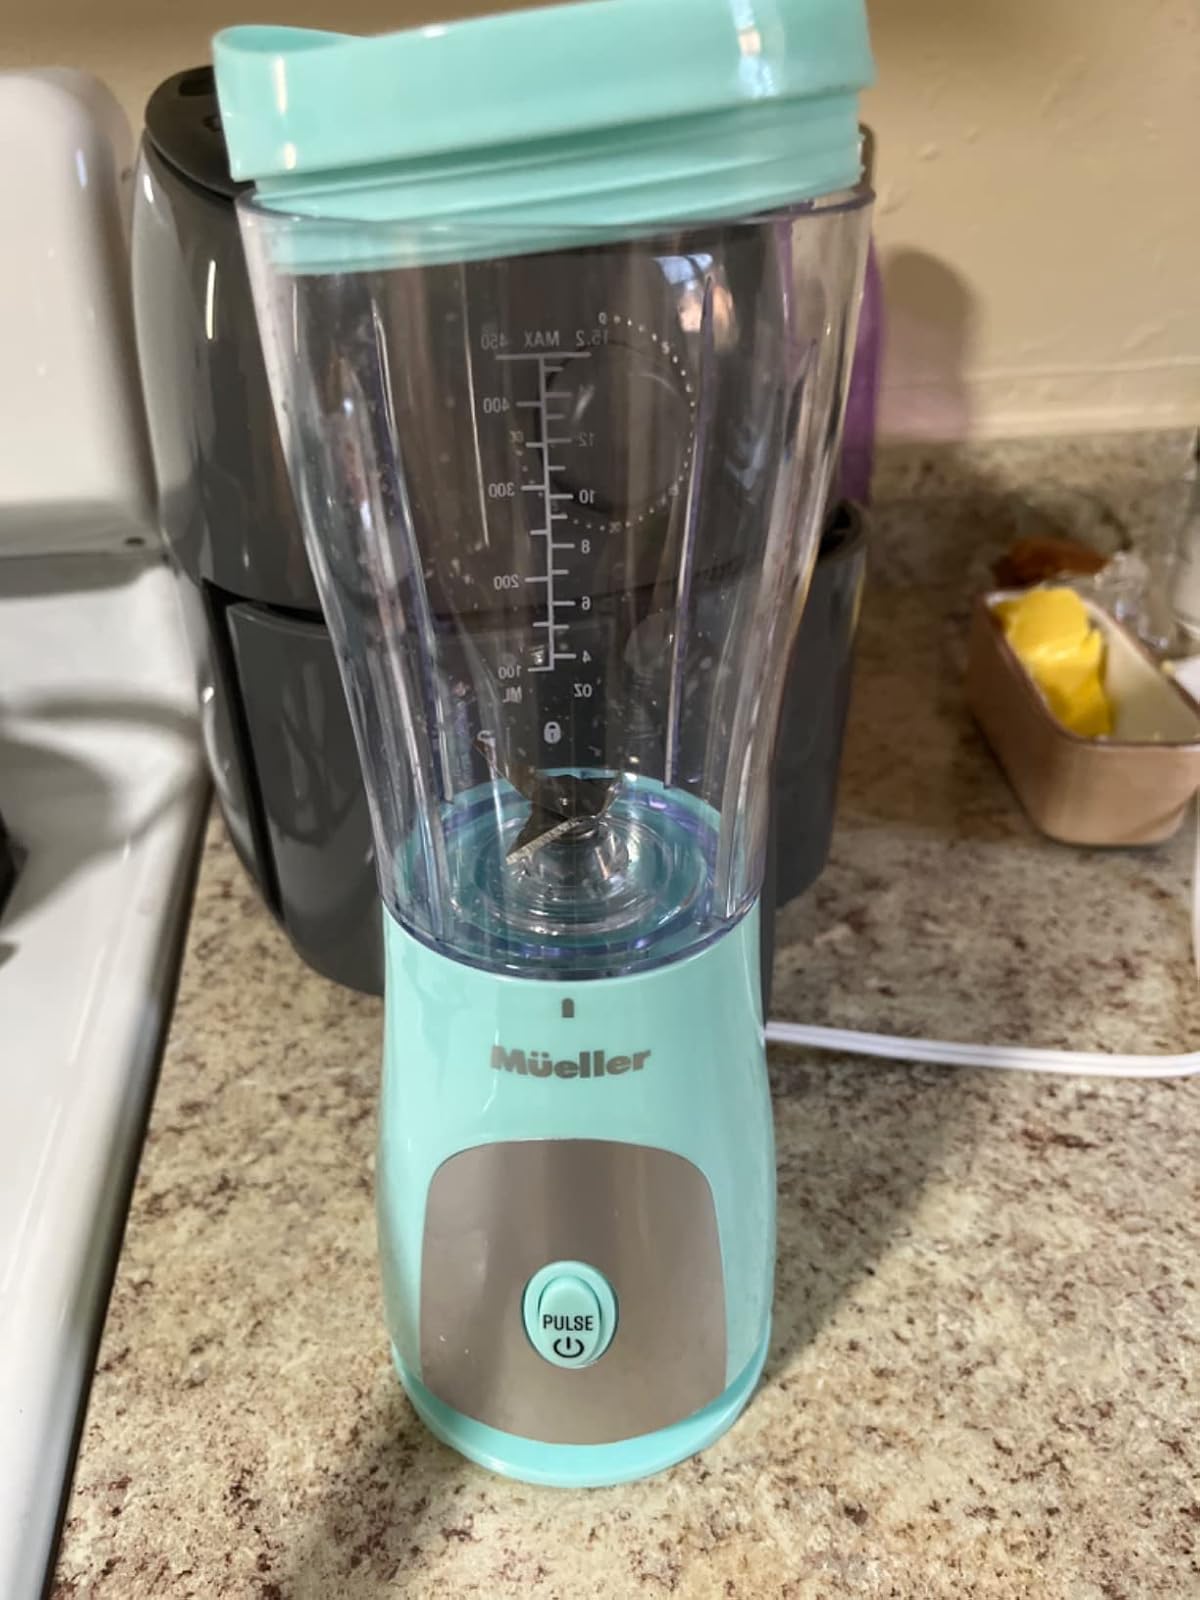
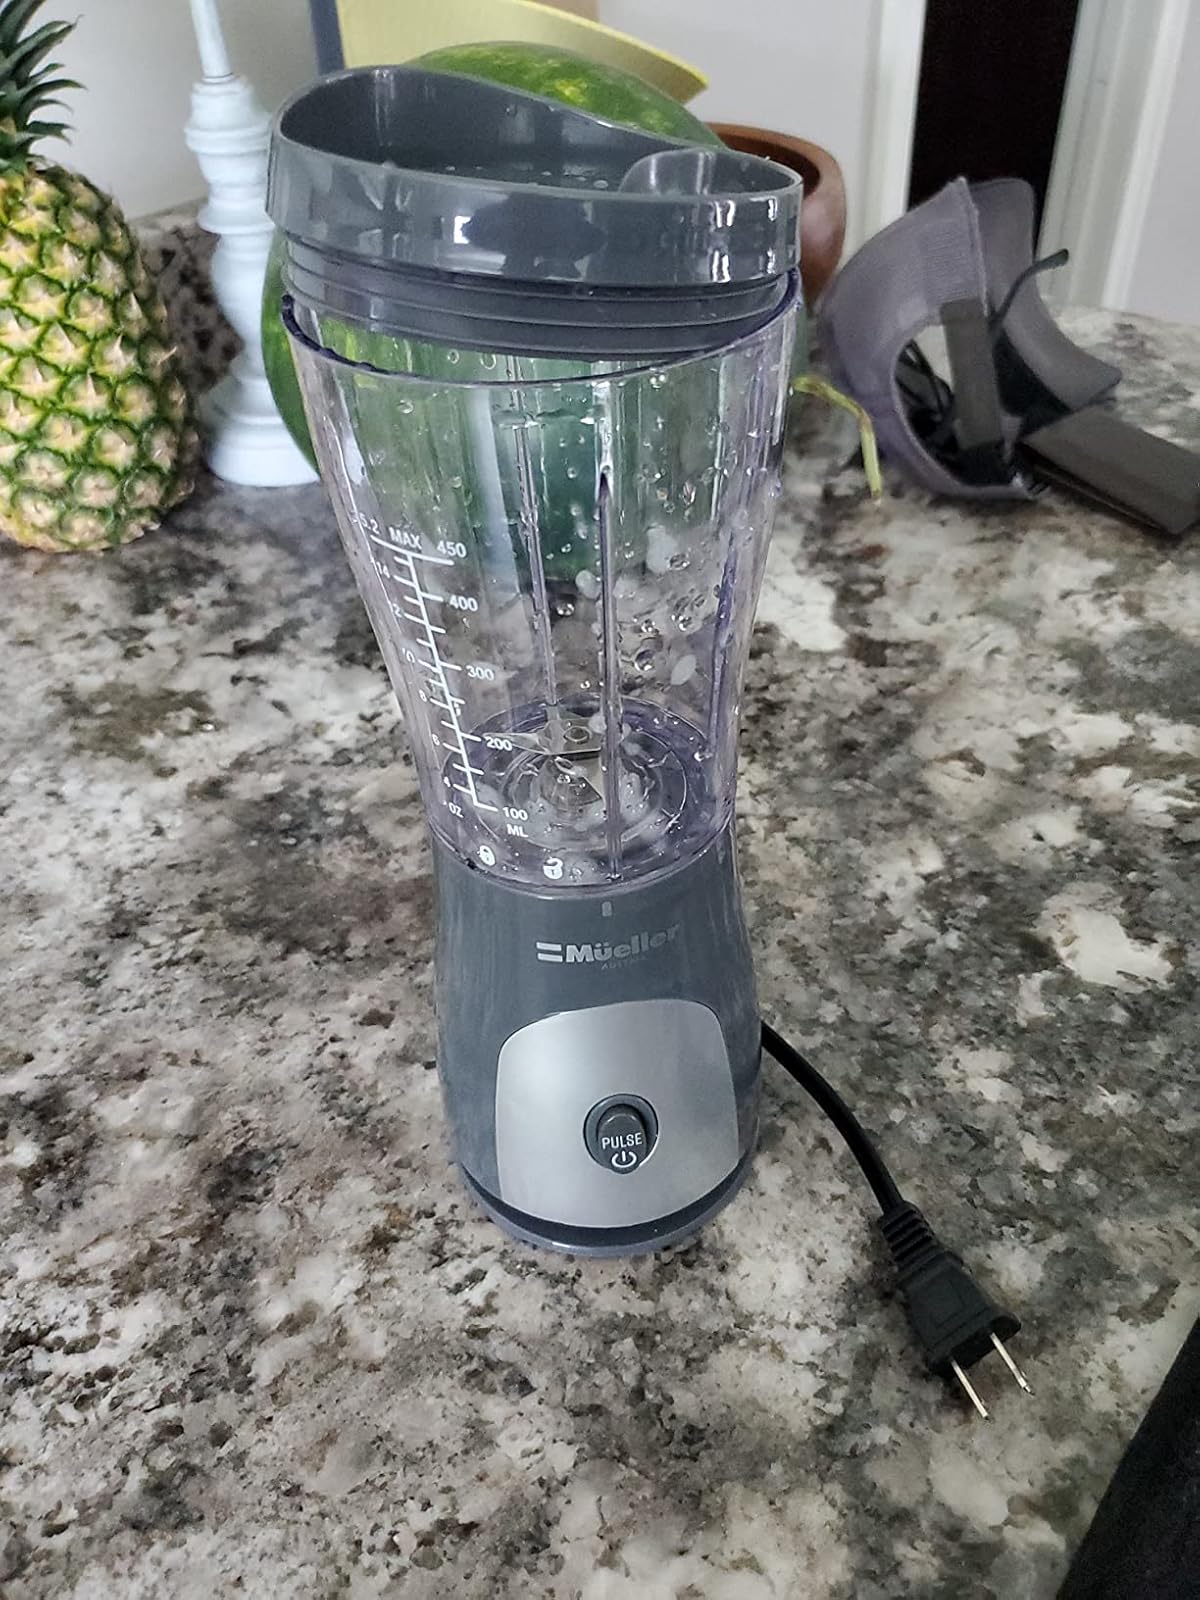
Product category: items_blender
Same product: no